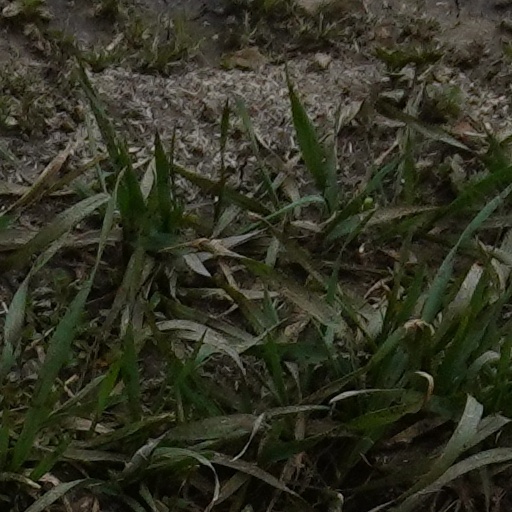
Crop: wheat